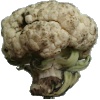
Label: Cauliflower 1